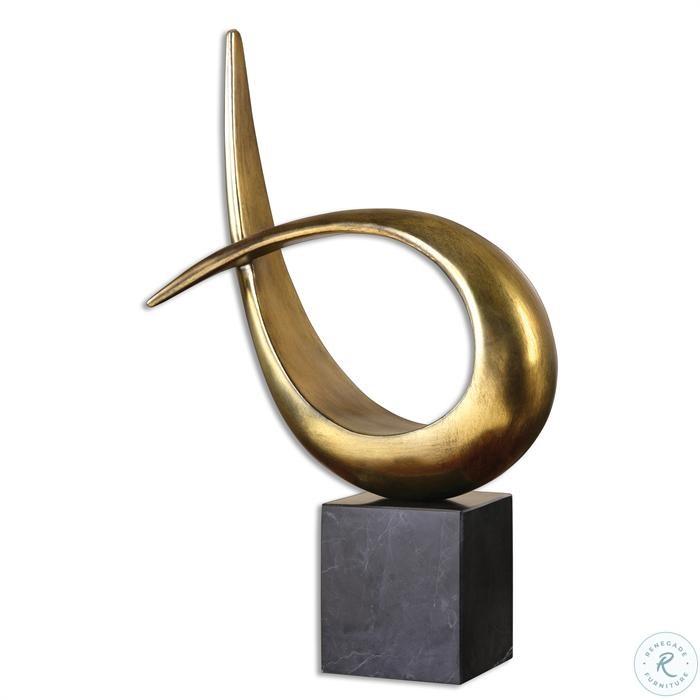
Category: Decor
Style: Lodge